John Macleod (physiologist)

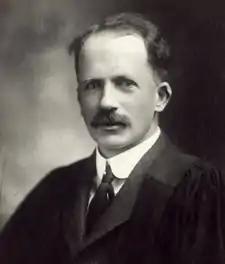
John Macleod

John James Rickard Macleod, (6 September 1876 – 16 March 1935), was a Scottish biochemist and physiologist. He devoted his career to diverse topics in physiology and biochemistry, but was chiefly interested in carbohydrate metabolism. He is noted for his role in the discovery and isolation of insulin during his tenure as a lecturer at the University of Toronto, for which he and Frederick Banting received the 1923 Nobel prize in Physiology or Medicine. Awarding the prize to Macleod was controversial at the time, because according to Banting's version of events, Macleod's role in the discovery was negligible. It was not until decades after the events that an independent review acknowledged a far greater role than was attributed to him at first.